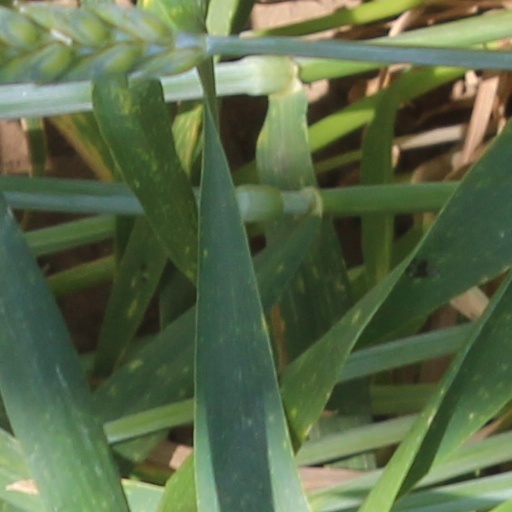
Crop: wheat